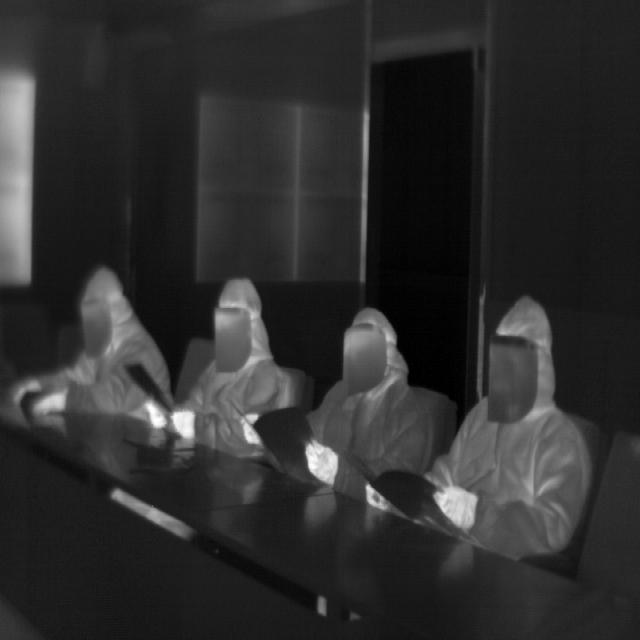
Detected objects:
label: person
label: person
label: person
label: person